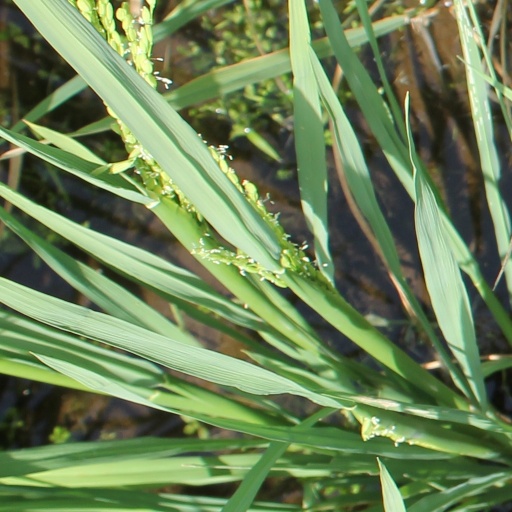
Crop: rice